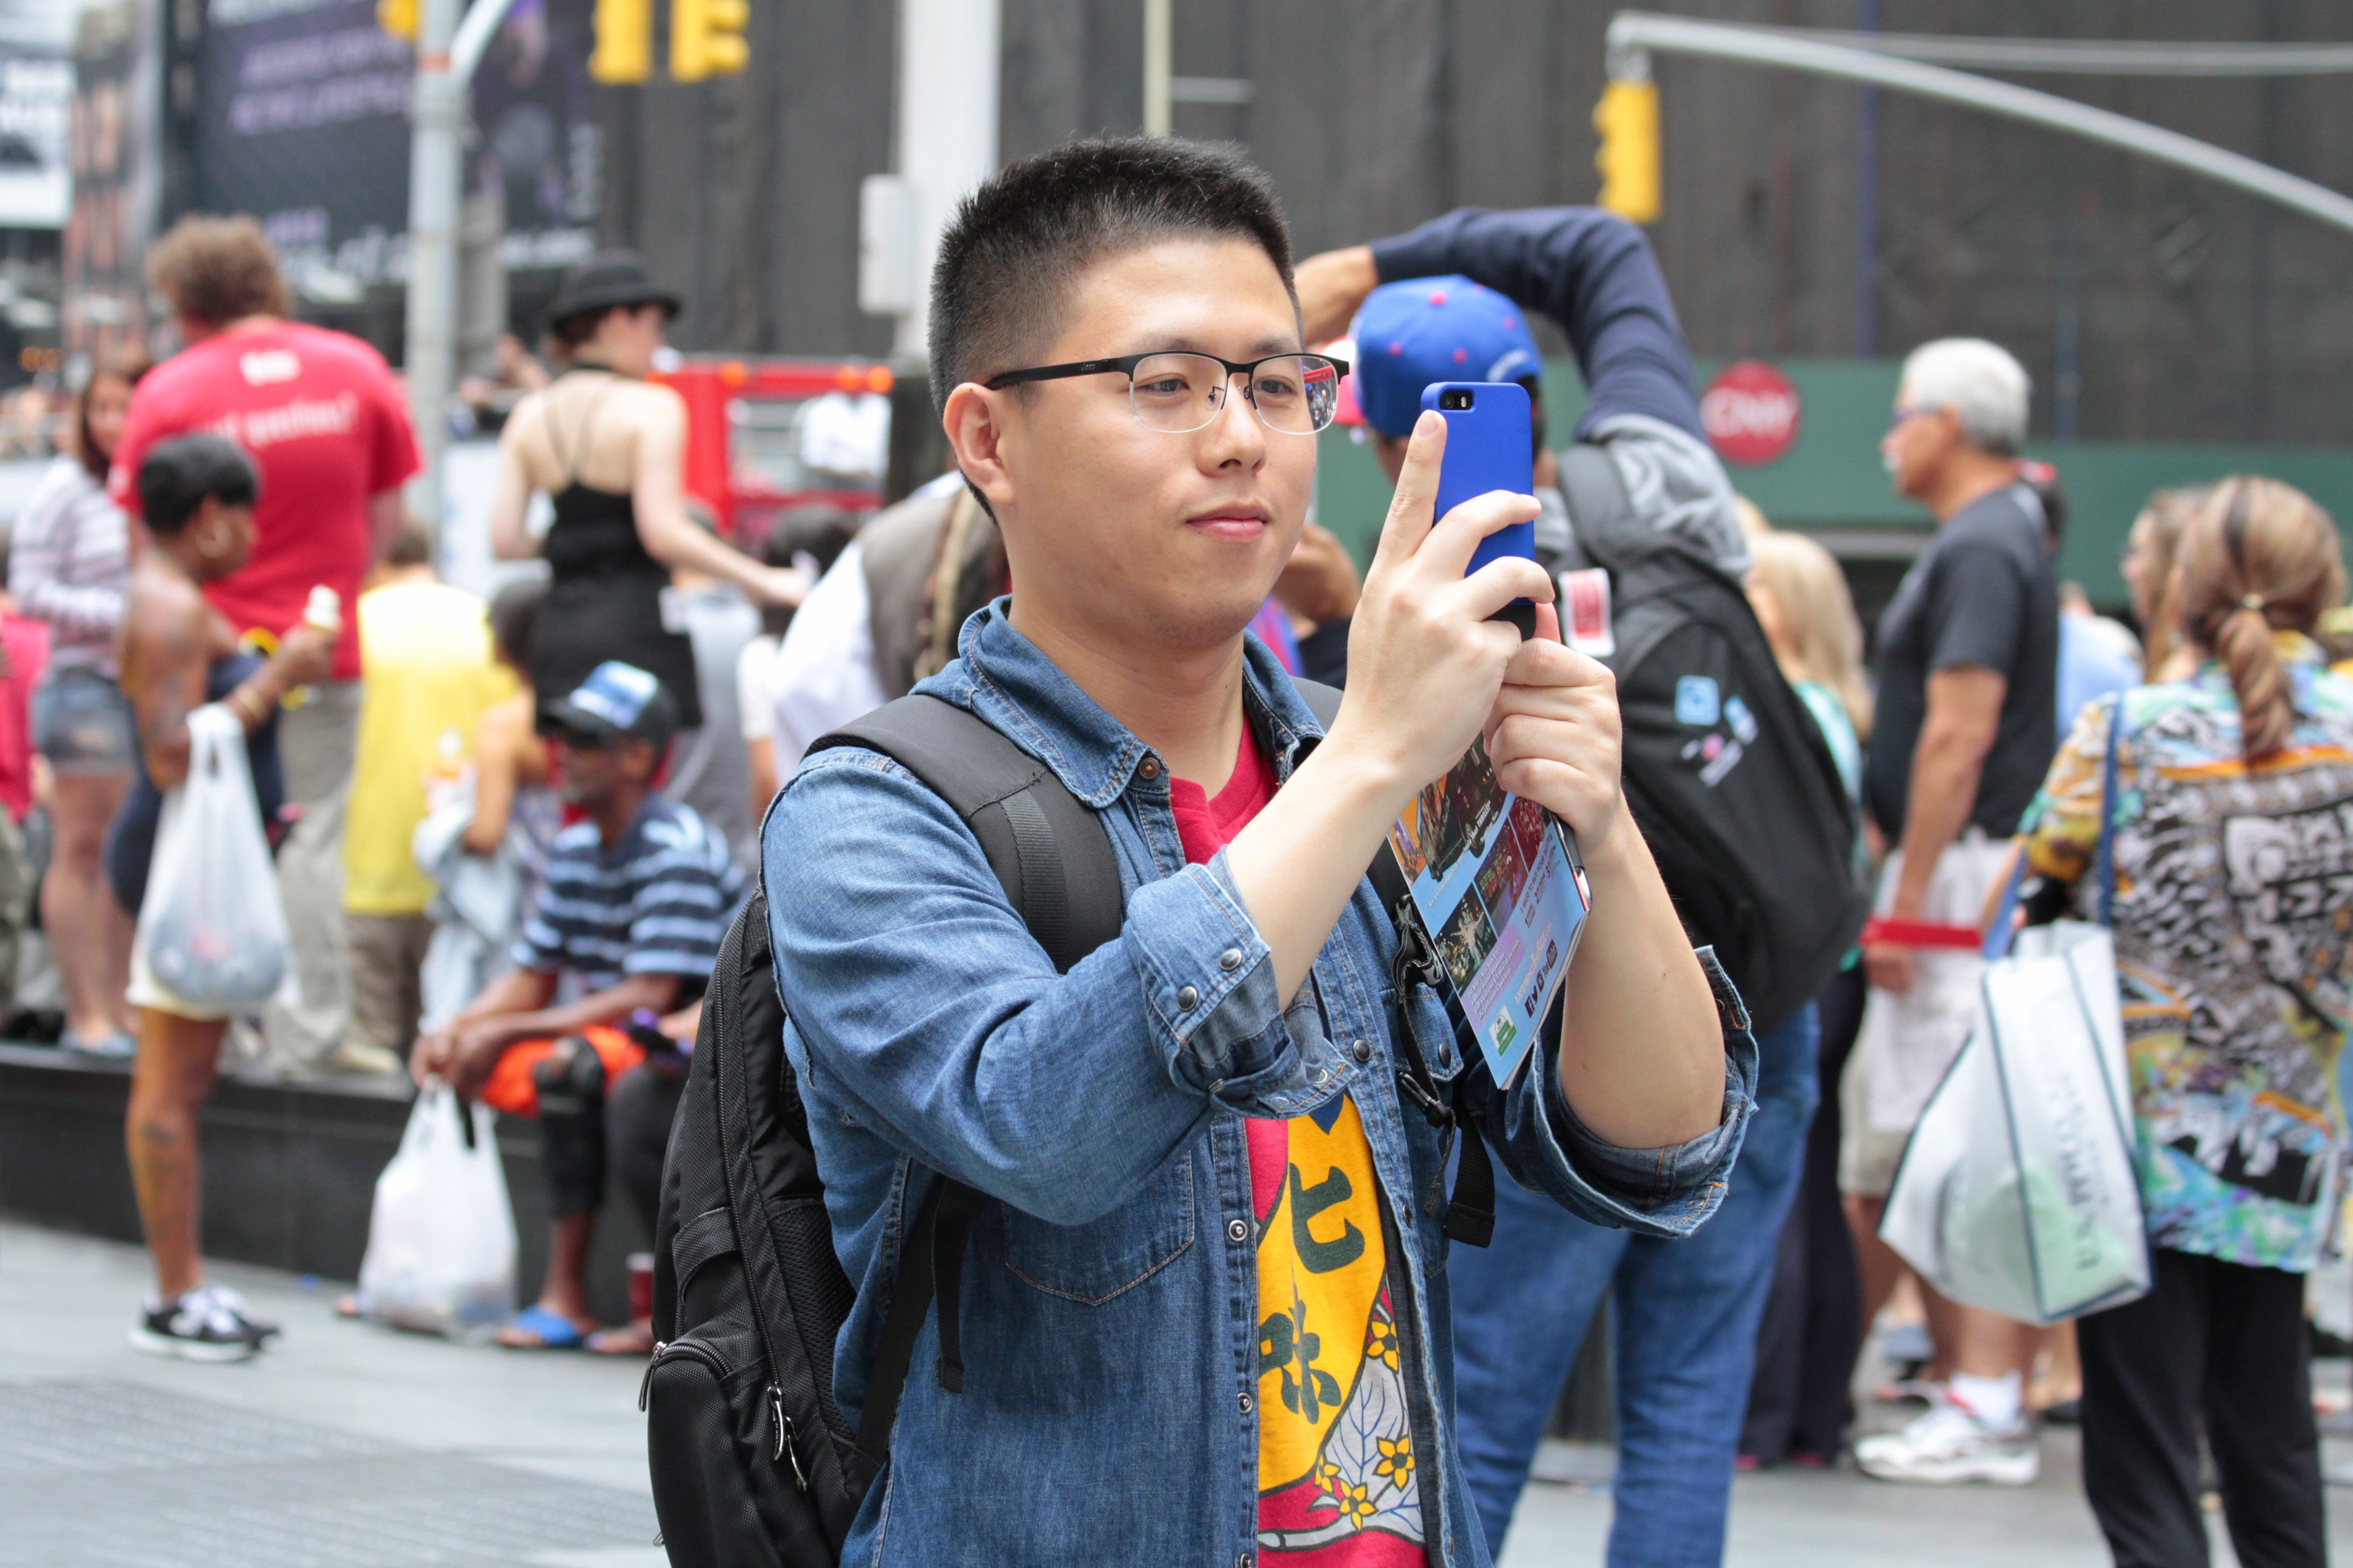
man, pedestrian, person, people, road, street, city, new york, times square, manhattan, new york city, crowd, photo, tourist, travel, asian, portrait, young, phone, usa, holiday, traveler, dude, tourism, lifestyle, leisure, parade, festival, happy, infrastructure, selfportrait, selfie, picture, new, demonstration, protest, casual, adult